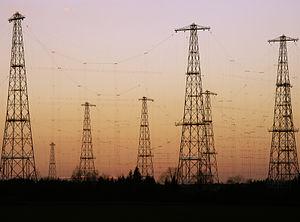
Le Centre d’émission de Wertachtal a été de 1972 à 2013 le plus grand centre de radiodiffusion en ondes décamétriques d’Europe. Il était situé dans la vallée de la Wertach près du village d'Amberg, et était géré à l'origine par la Deutsche Bundespost, puis par Media Broadcast. Peu avant son démantèlement, il comprenait 14 émetteurs radio de 500 kW et 2 émetteurs radio de 100 kW. Il fut construit en 1969 et détruit finalement en 2014.